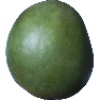
Label: Mango 1